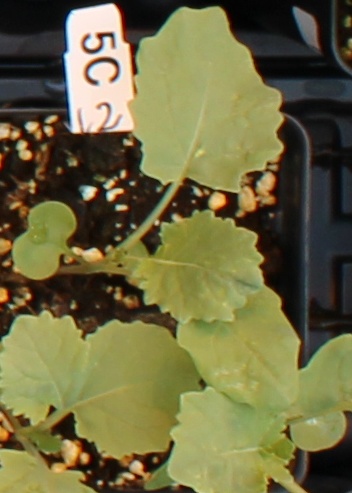
Label: Canola